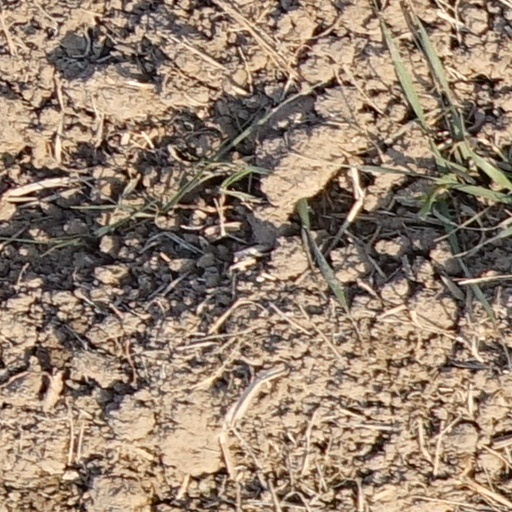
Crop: wheat